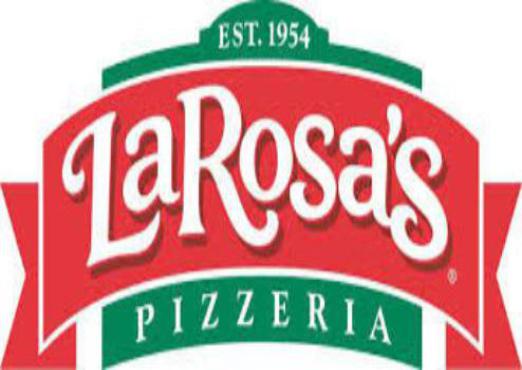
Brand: larosa's pizzeria
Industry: Food